Brigitte Fossey

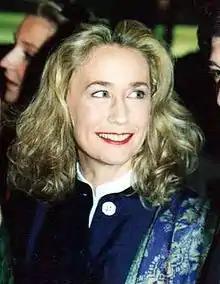
Fossey in 1998

The daughter of a schoolteacher, Fossey was five years old when she was cast by director René Clément to star in his film, "Forbidden Games". Fossey played the role of an innocent child orphaned by World War II. The film won numerous awards worldwide, including the Academy Award for Best Foreign Language Film, and Fossey was hired by American actor/director Gene Kelly for his 1957 film, "The Happy Road". When Fossey was ten years old her parents took her out of the film business so she could receive proper schooling. While completing her education, Fossey studied piano and dance and then went on to work in Geneva, Switzerland as an interpreter/translator.